Straw Family Stadium

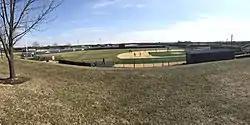

E. T. Straw Family Stadium is a baseball venue in Emmitsburg, Maryland, United States. It is home to the Mount St. Mary's Mountaineers baseball team of the NCAA Division I Metro Atlantic Athletic Conference. The stadium is part of the larger PNC Sports Complex.